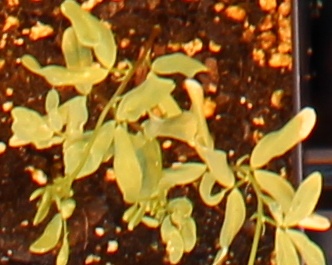
Label: Lentil